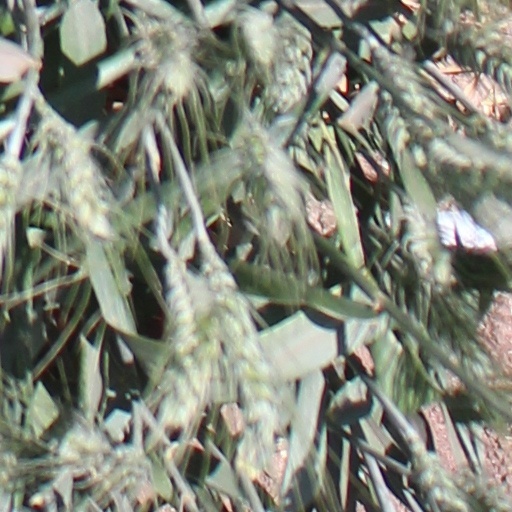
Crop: wheat